Kasim Nuhu

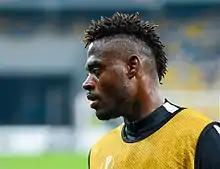
Kasim with Young Boys in 2017

Kasim Adams Nuhu (born 22 June 1995), also known simply as Kasim, or in Switzerland better known as Adams Nuhu, is a Ghanaian professional footballer who plays as a centre-back for the Ghana national team.